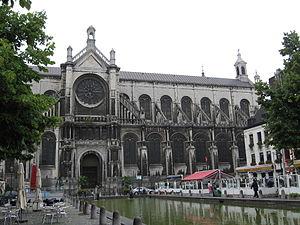
Le quartier des quais, quartier Béguinage - Dixmude est un quartier au nord-ouest du pentagone de la ville de Bruxelles situé dans les alentours des quai du commerce, quai aux pierres de taille et quai au foin. Dans le quartier, on trouve également la rue de Laeken, le boulevard de Dixmude, le boulevard d'Ypres, la rue des commerçants et la rue du canal.
L'actuelle église Sainte-Catherine de Bruxelles a été construite à l’emplacement d'un bassin de l'ancien port de Bruxelles entre 1854 et 1874. Ouverte sur la place Sainte-Catherine, elle remplaçait un ancien édifice remontant au XVᵉ siècle.
1ᵉʳ juin : mise en service de la ligne de chemin de fer directe de Bruxelles à Charleroi. Ouverture de la gare de Nivelles-Est.